The Nightingale (opera)

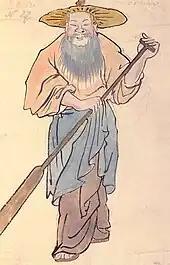
Costume design by Benois for the Fisherman

At the seashore just before sunrise, a Fisherman hears the song of the Nightingale, which causes him to forget his troubles. The Cook has brought officials from the court of the Emperor to hear the Nightingale, telling of the beauty of its singing. However, the Nightingale is nowhere to be heard. The Court Chamberlain promises the Cook a position as private cook to the Emperor, if she can find the Nightingale, who finally appears, and receives an invitation from the Cook and the Chamberlain to sing for the Emperor. The Nightingale accepts the invitation, but says that its sweetest song is in the forest.